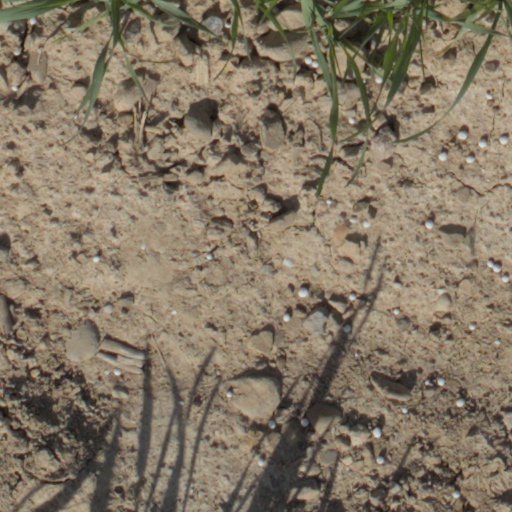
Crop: wheat